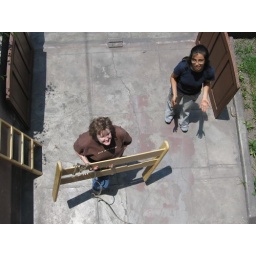
Susie and Claudia getting the bunkbed up to me in the second floor window